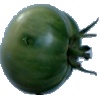
Label: Tomato not Ripened 1